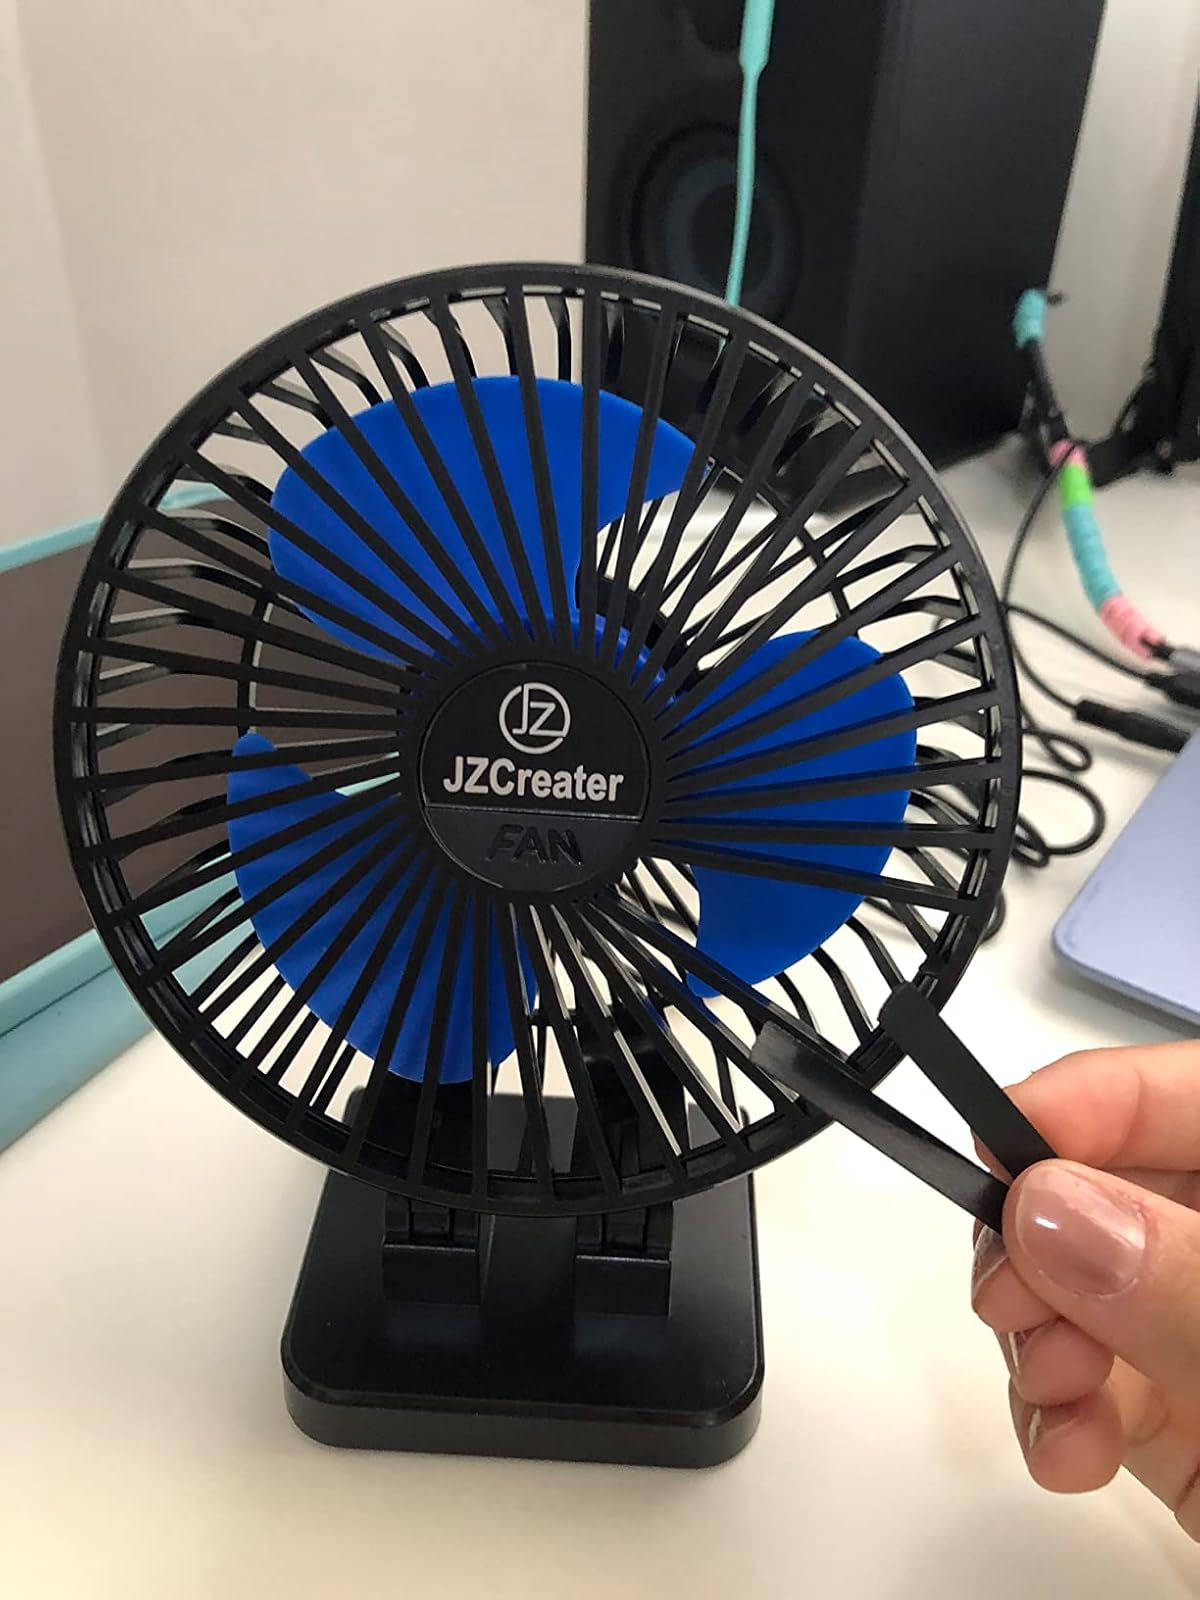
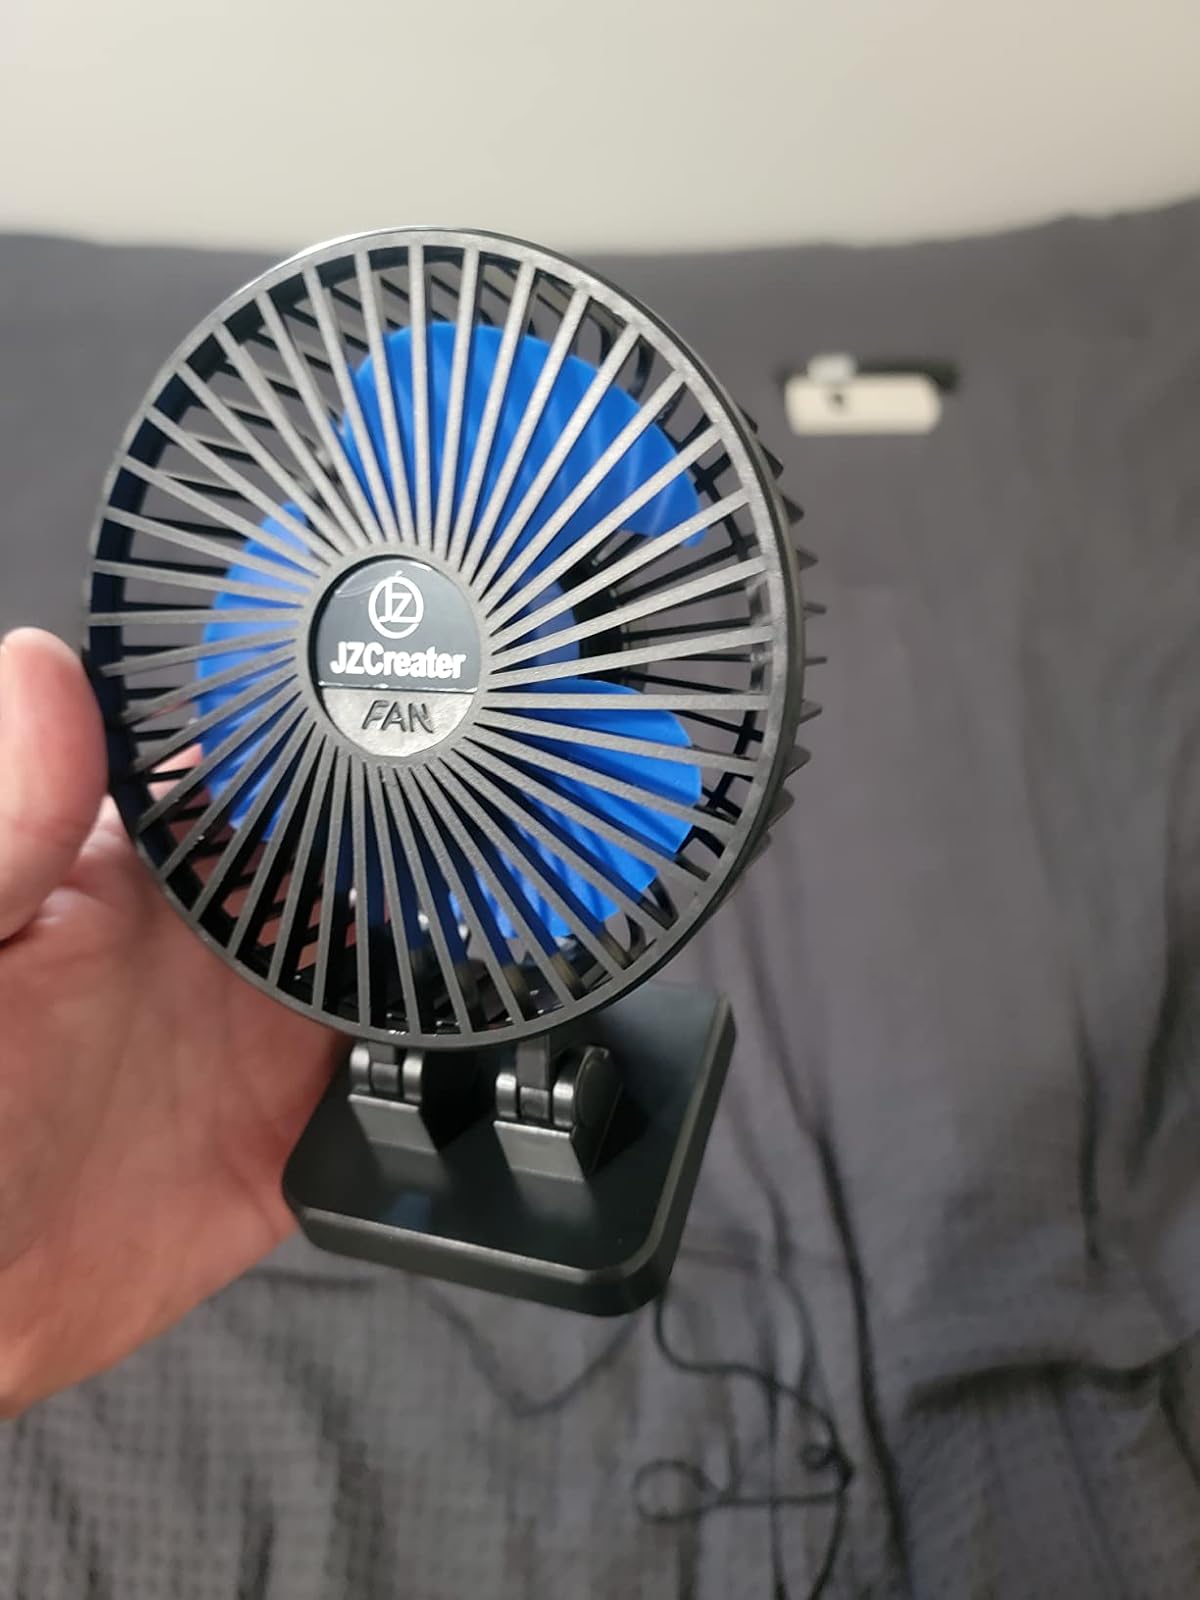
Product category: fan
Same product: yes